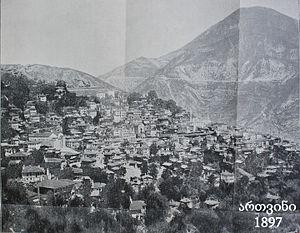
Le pachalik ou eyalet de Tchildir est un eyalet de l'Empire ottoman, dans le nord-est de l'Anatolie, qui a existé de 1578 à 1845. Son territoire est aujourd'hui partagé entre la Géorgie et la Turquie.